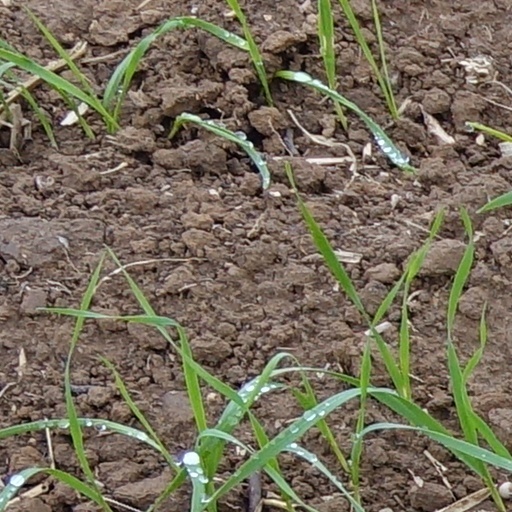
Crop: wheat